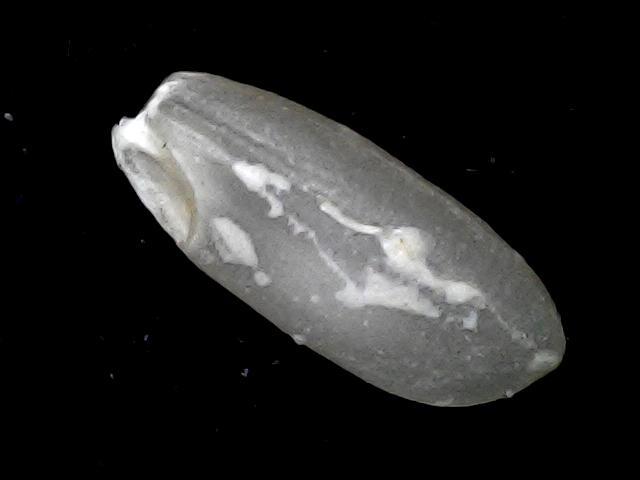
Rice variety: BD91